Congosto (Madrid Metro)

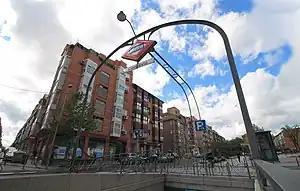

Congosto is a station on Line 1 of the Madrid Metro. It is located in fare Zone A. The station opened on 3 March 1999. It is named for the Calle Congosto.